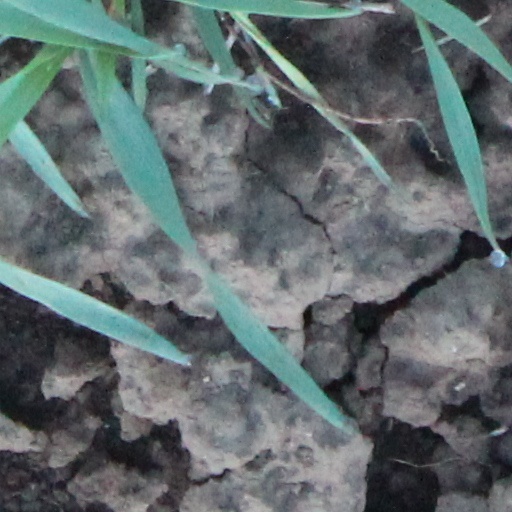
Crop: wheat